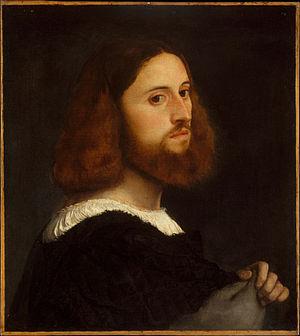
La barbe est l’ensemble des poils recouvrant le menton, les joues, la mâchoire ainsi que l'extérieur des lèvres de l'homme et de l'adolescent.